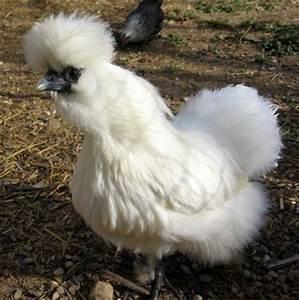
chicken